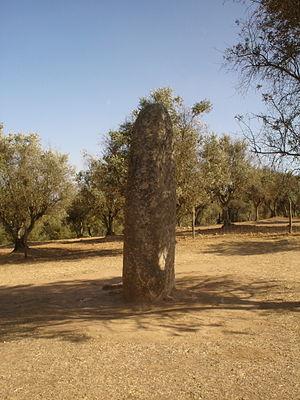
Un menhir est une pierre dressée, plantée verticalement. Il constitue l'une des formes caractéristiques du mégalithisme.